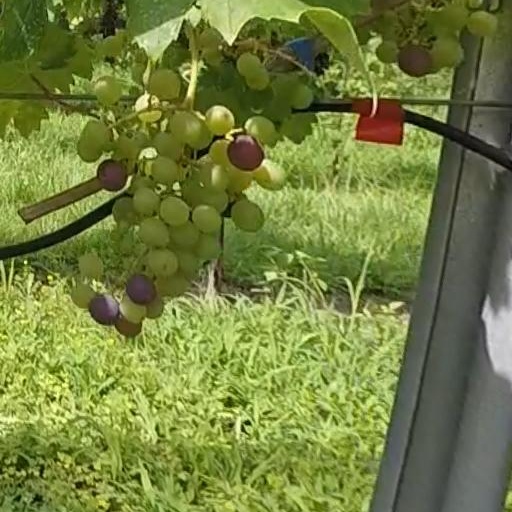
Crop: grape